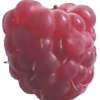
Label: raspberry